Isaac Brown (basketball)

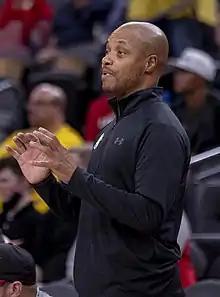
Brown with Wichita State in 2021

Isaac Leon Brown (born May 7, 1969) is an American college basketball coach who was most recently the head coach at Wichita State.